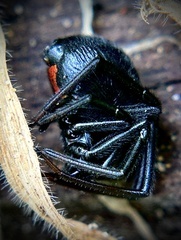
Species: Lactrodectus_hesperus